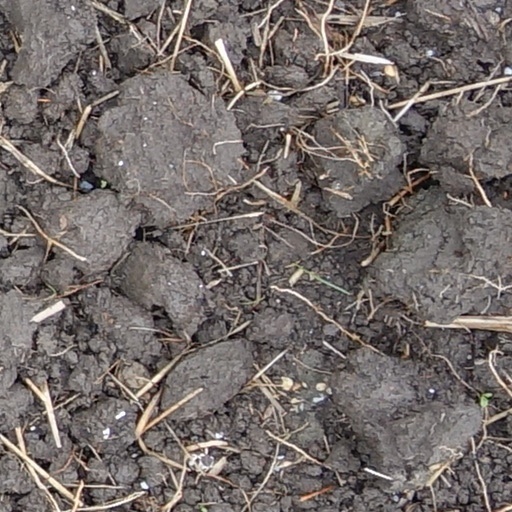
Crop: wheat